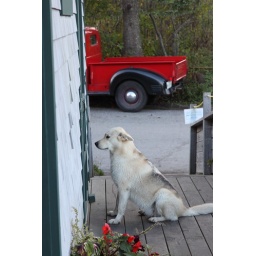
This dog was waiting patiently by the kitchen door for his share.